Biranit

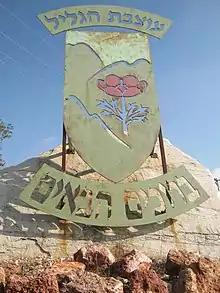
91st Division logo, at Biranit entrance.

Biranit was planned as the hub of a group of settlements established by the Central Galilee Development Project in the 1960s. In December 1964, a Nahal group affiliated with Ha-Kibbutz HaMeuhad settled there. Its first tasks were land reclamation, afforestation, and restoration of ancient woodlands, planting of fruit orchards, road building, and other development work. Over time, the settlement was abandoned, and it became a military camp.